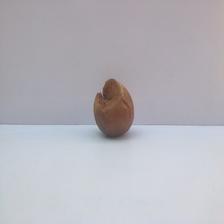
Size: Spoiled